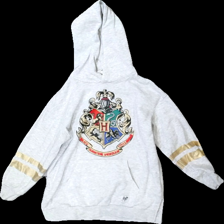
View: front
Type: Hoodie
Category: Children
Brand: H&M
Colors: White, Green, Blue, Multicolor
Material: 55% cotton, 45% viscose
Pattern: Other
Cut: Regular
Size: 134
Season: All
Price range: <50
Recommended usage: Reuse